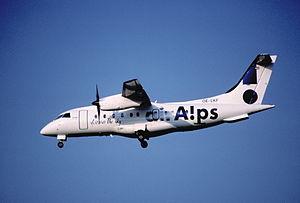
airA!ps ou Air Alps Aviation est une compagnie aérienne autrichienne, mais dont le capital social majoritaire est détenu par un groupe du Tyrol du Sud — 89,82 % Alpen-Air GmbH, 7 % Südtiroler Transportstrukturen A.G. 3,18 % Beteiligungs- & Finanzierungsgesellschaft. Le point d'exclamation est le symbole de la compagnie. Le code AITA de la compagnie est A6*, ce code est partagé avec Asia Pacific Airlines.